Young Americans

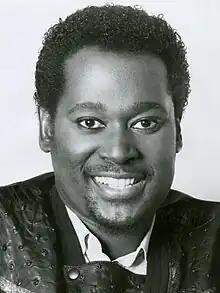
"Young Americans" features backing vocals from Luther Vandross (pictured in 1985), a then-unknown singer from New York City.

For the backing band, Bowie wanted to hire MFSB ("Mother Father Sister Brother"), Sigma Sound's house band of over 30 session musicians. Due to conflicting schedules, all members were unavailable except the percussionist Larry Washington (percussion), so Bowie went to New York City for further recruitment. Mike Garson (piano), David Sanborn (saxophone) and Pablo Rosario (percussion) were retained from the Diamond Dogs Tour, while Earl Slick was replaced by Alomar on guitar. At Alomar's suggestion, Bowie hired Andy Newmark, a former member of Sly and the Family Stone, and Willie Weeks of the Isley Brothers to replace Tony Newman and Herbie Flowers on drums and bass, respectively. The producer Tony Visconti joined the project immediately after Bowie informed him of Weeks' involvement; Visconti co-produced much of Bowie's work for the rest of the decade. Cherry, Alomar's wife Robin Clark, then-unknown singer Luther Vandross, Anthony Hinton and Diane Sumler performed backing vocals for the sessions.